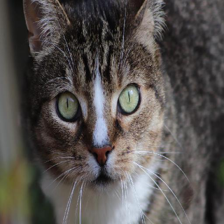
Label: animals